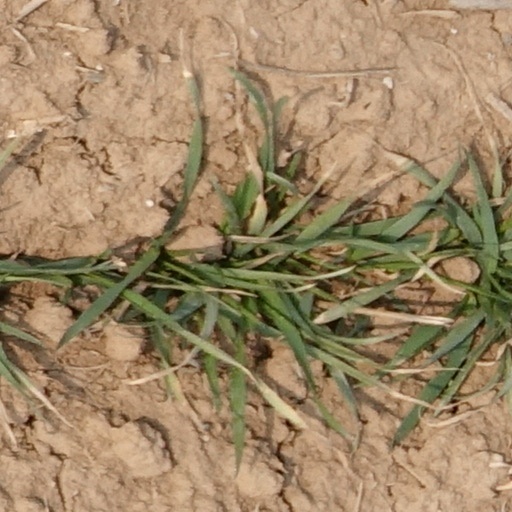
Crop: wheat